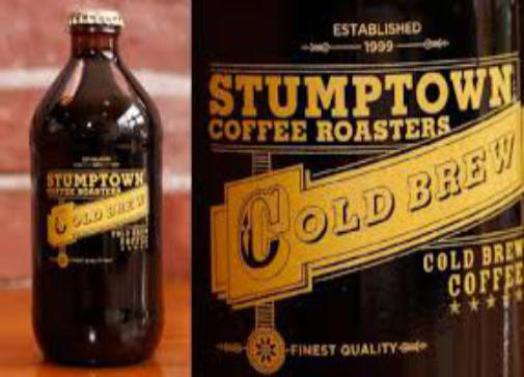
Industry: Food